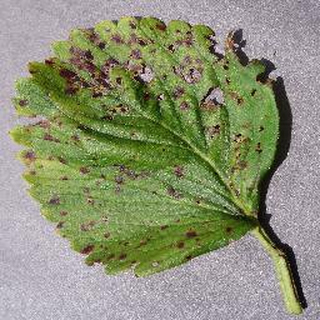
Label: strawberry_leaf_scorch